Cutis verticis gyrata

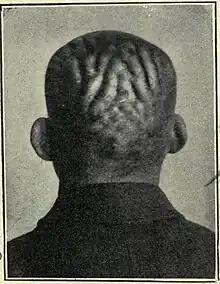
Cutis verticis gyrata in a congenital imbecile

Cutis verticis gyrata is a medical condition usually associated with thickening of the scalp. The condition is identified by excessive thickening of the soft tissues of the scalp and characterized by ridges and furrows, which give the scalp a cerebriform appearance. Clinically, the ridges are hard and cannot be flattened on applying pressure. Patients show visible folds, ridges or creases on the surface of the top of the scalp. The number of folds can vary from two to roughly ten and they are typically soft and spongy. The condition typically affects the central and rear regions of the scalp, but sometimes can involve the entire scalp.